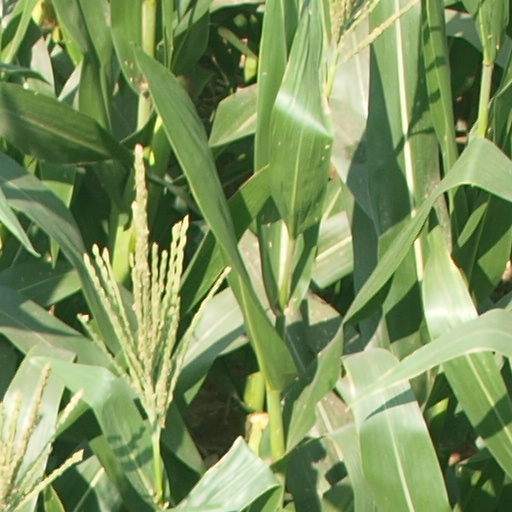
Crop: maize; corn